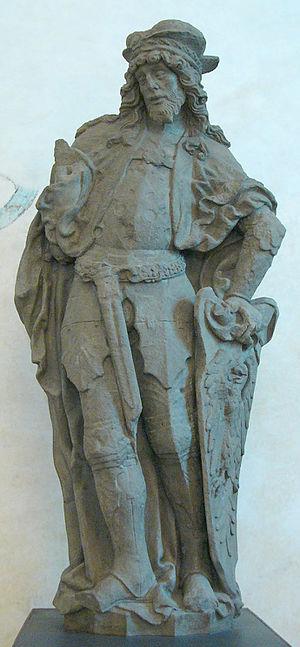
Venceslas Iᵉʳ, duc de Bohême, né aux alentours de l'année 907 à Stochov près de Libušín et mort le 28 septembre de l'année 929 ou de l'année 935, est un souverain tchèque qui fut duc de Bohême. Il est le saint patron de la République tchèque, où il est célébré les 28 septembre.